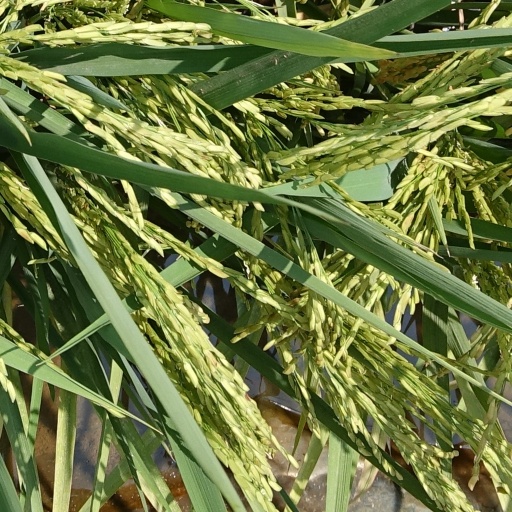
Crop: rice